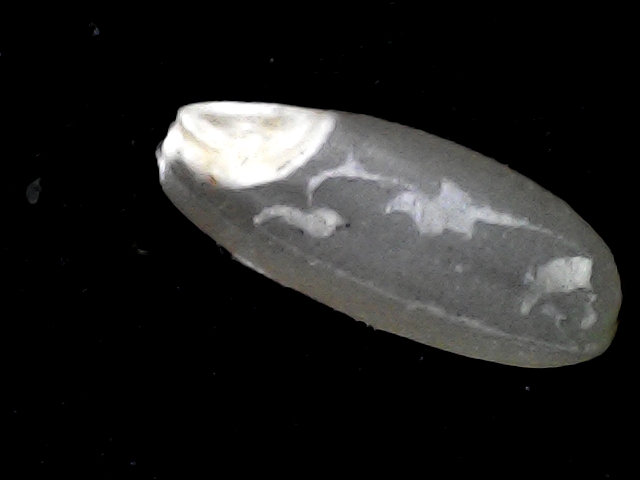
Rice variety: BR22